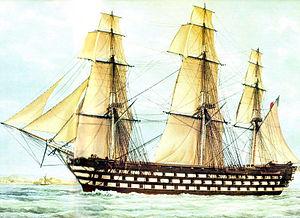
Le Valmy est un vaisseau de 120 canons à trois ponts issu de la Commission de Paris de 1824 et lancé en 1847. Il est conçu par l'ingénieur et inspecteur général de la marine Paul-Marie Leroux, petit-fils de l'architecte naval français Jacques-Noël Sané, à qui la flotte doit la plupart de ses vaisseaux alors en activité.
La famille Roux a compté de nombreux peintres de marine et hydrographes. Parmi les membres de cette famille de Marseille, les plus connus sont :